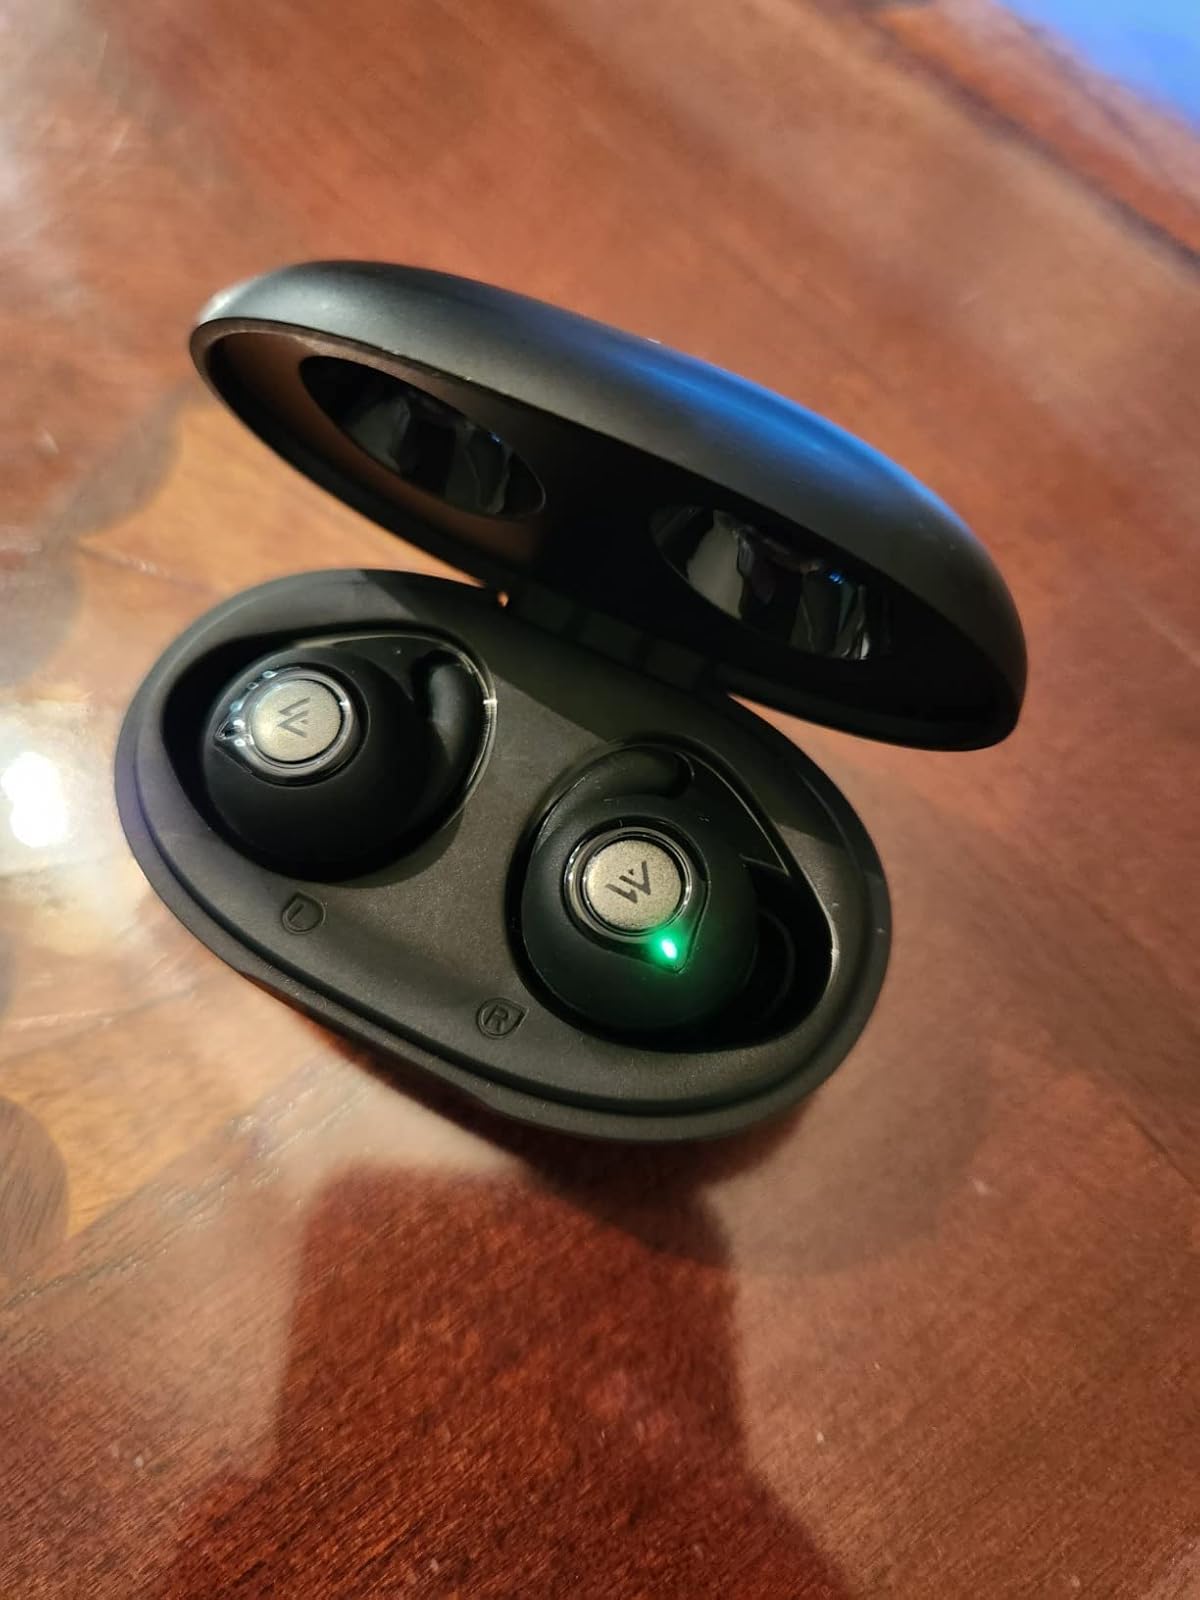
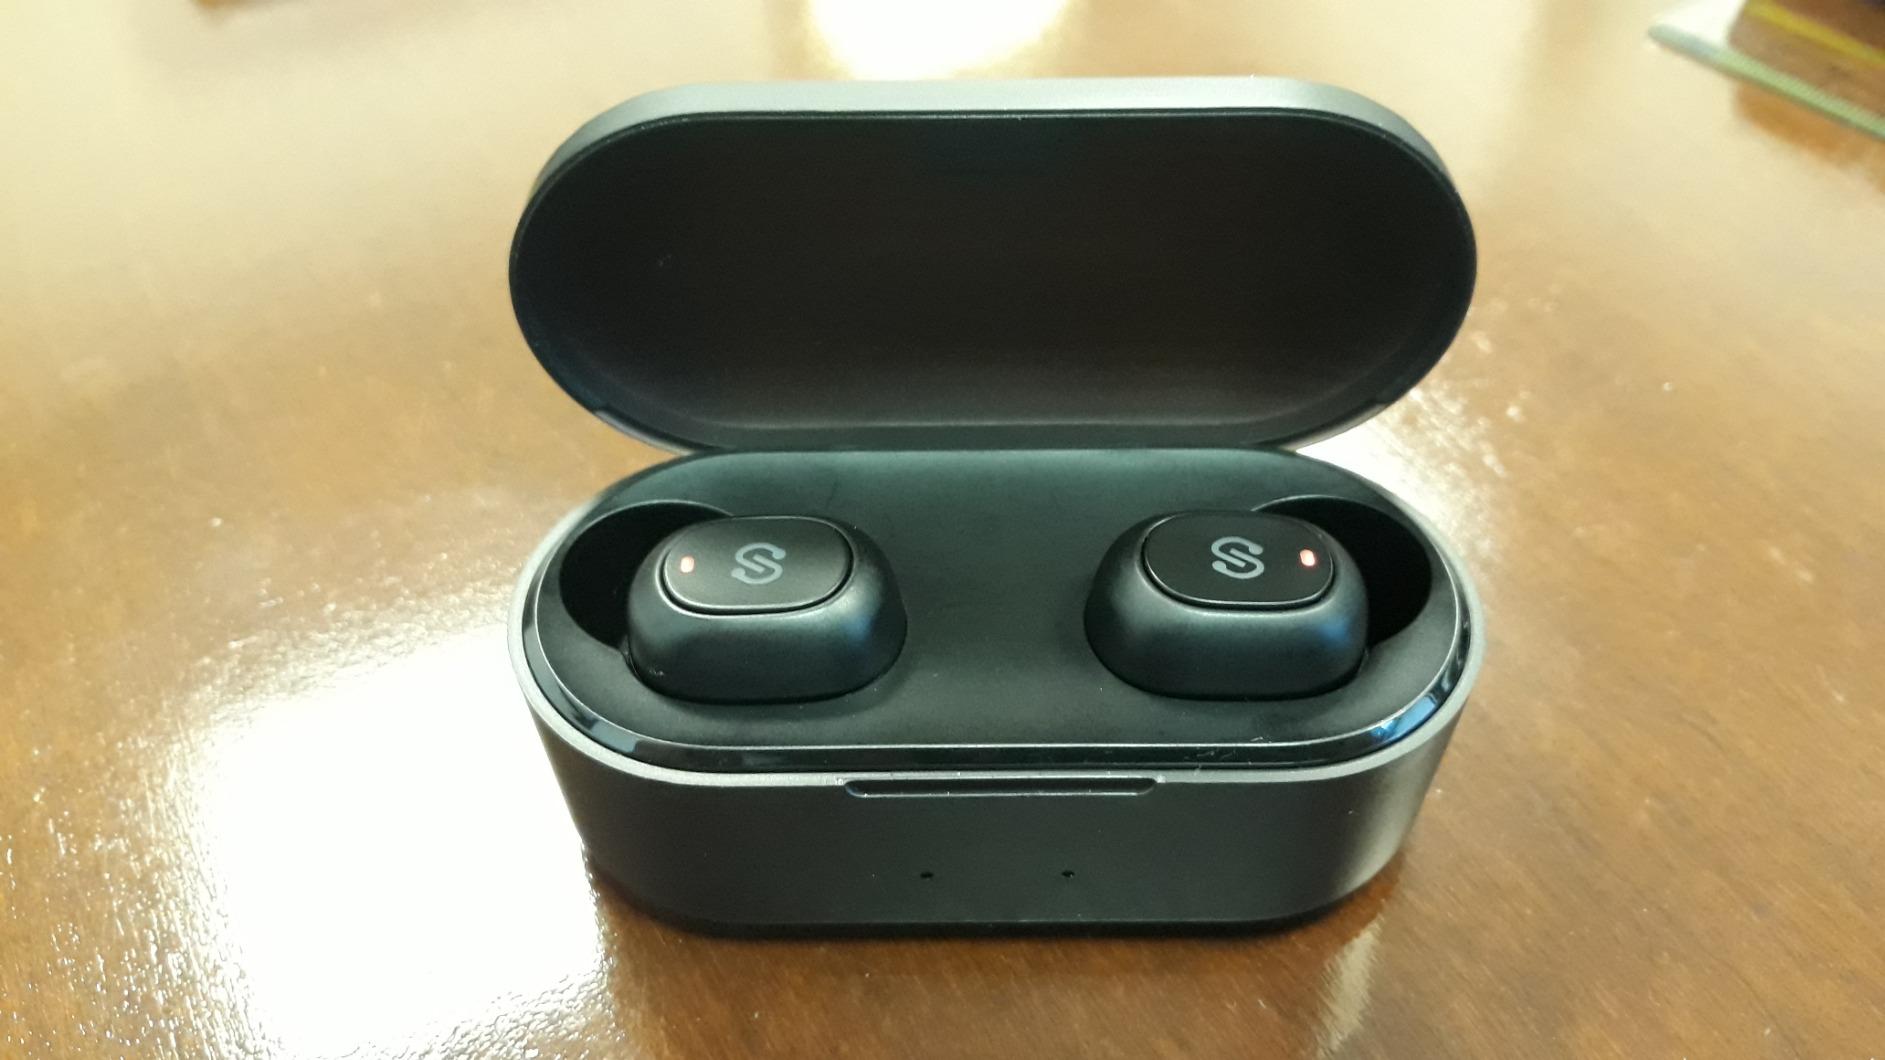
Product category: earbuds
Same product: no